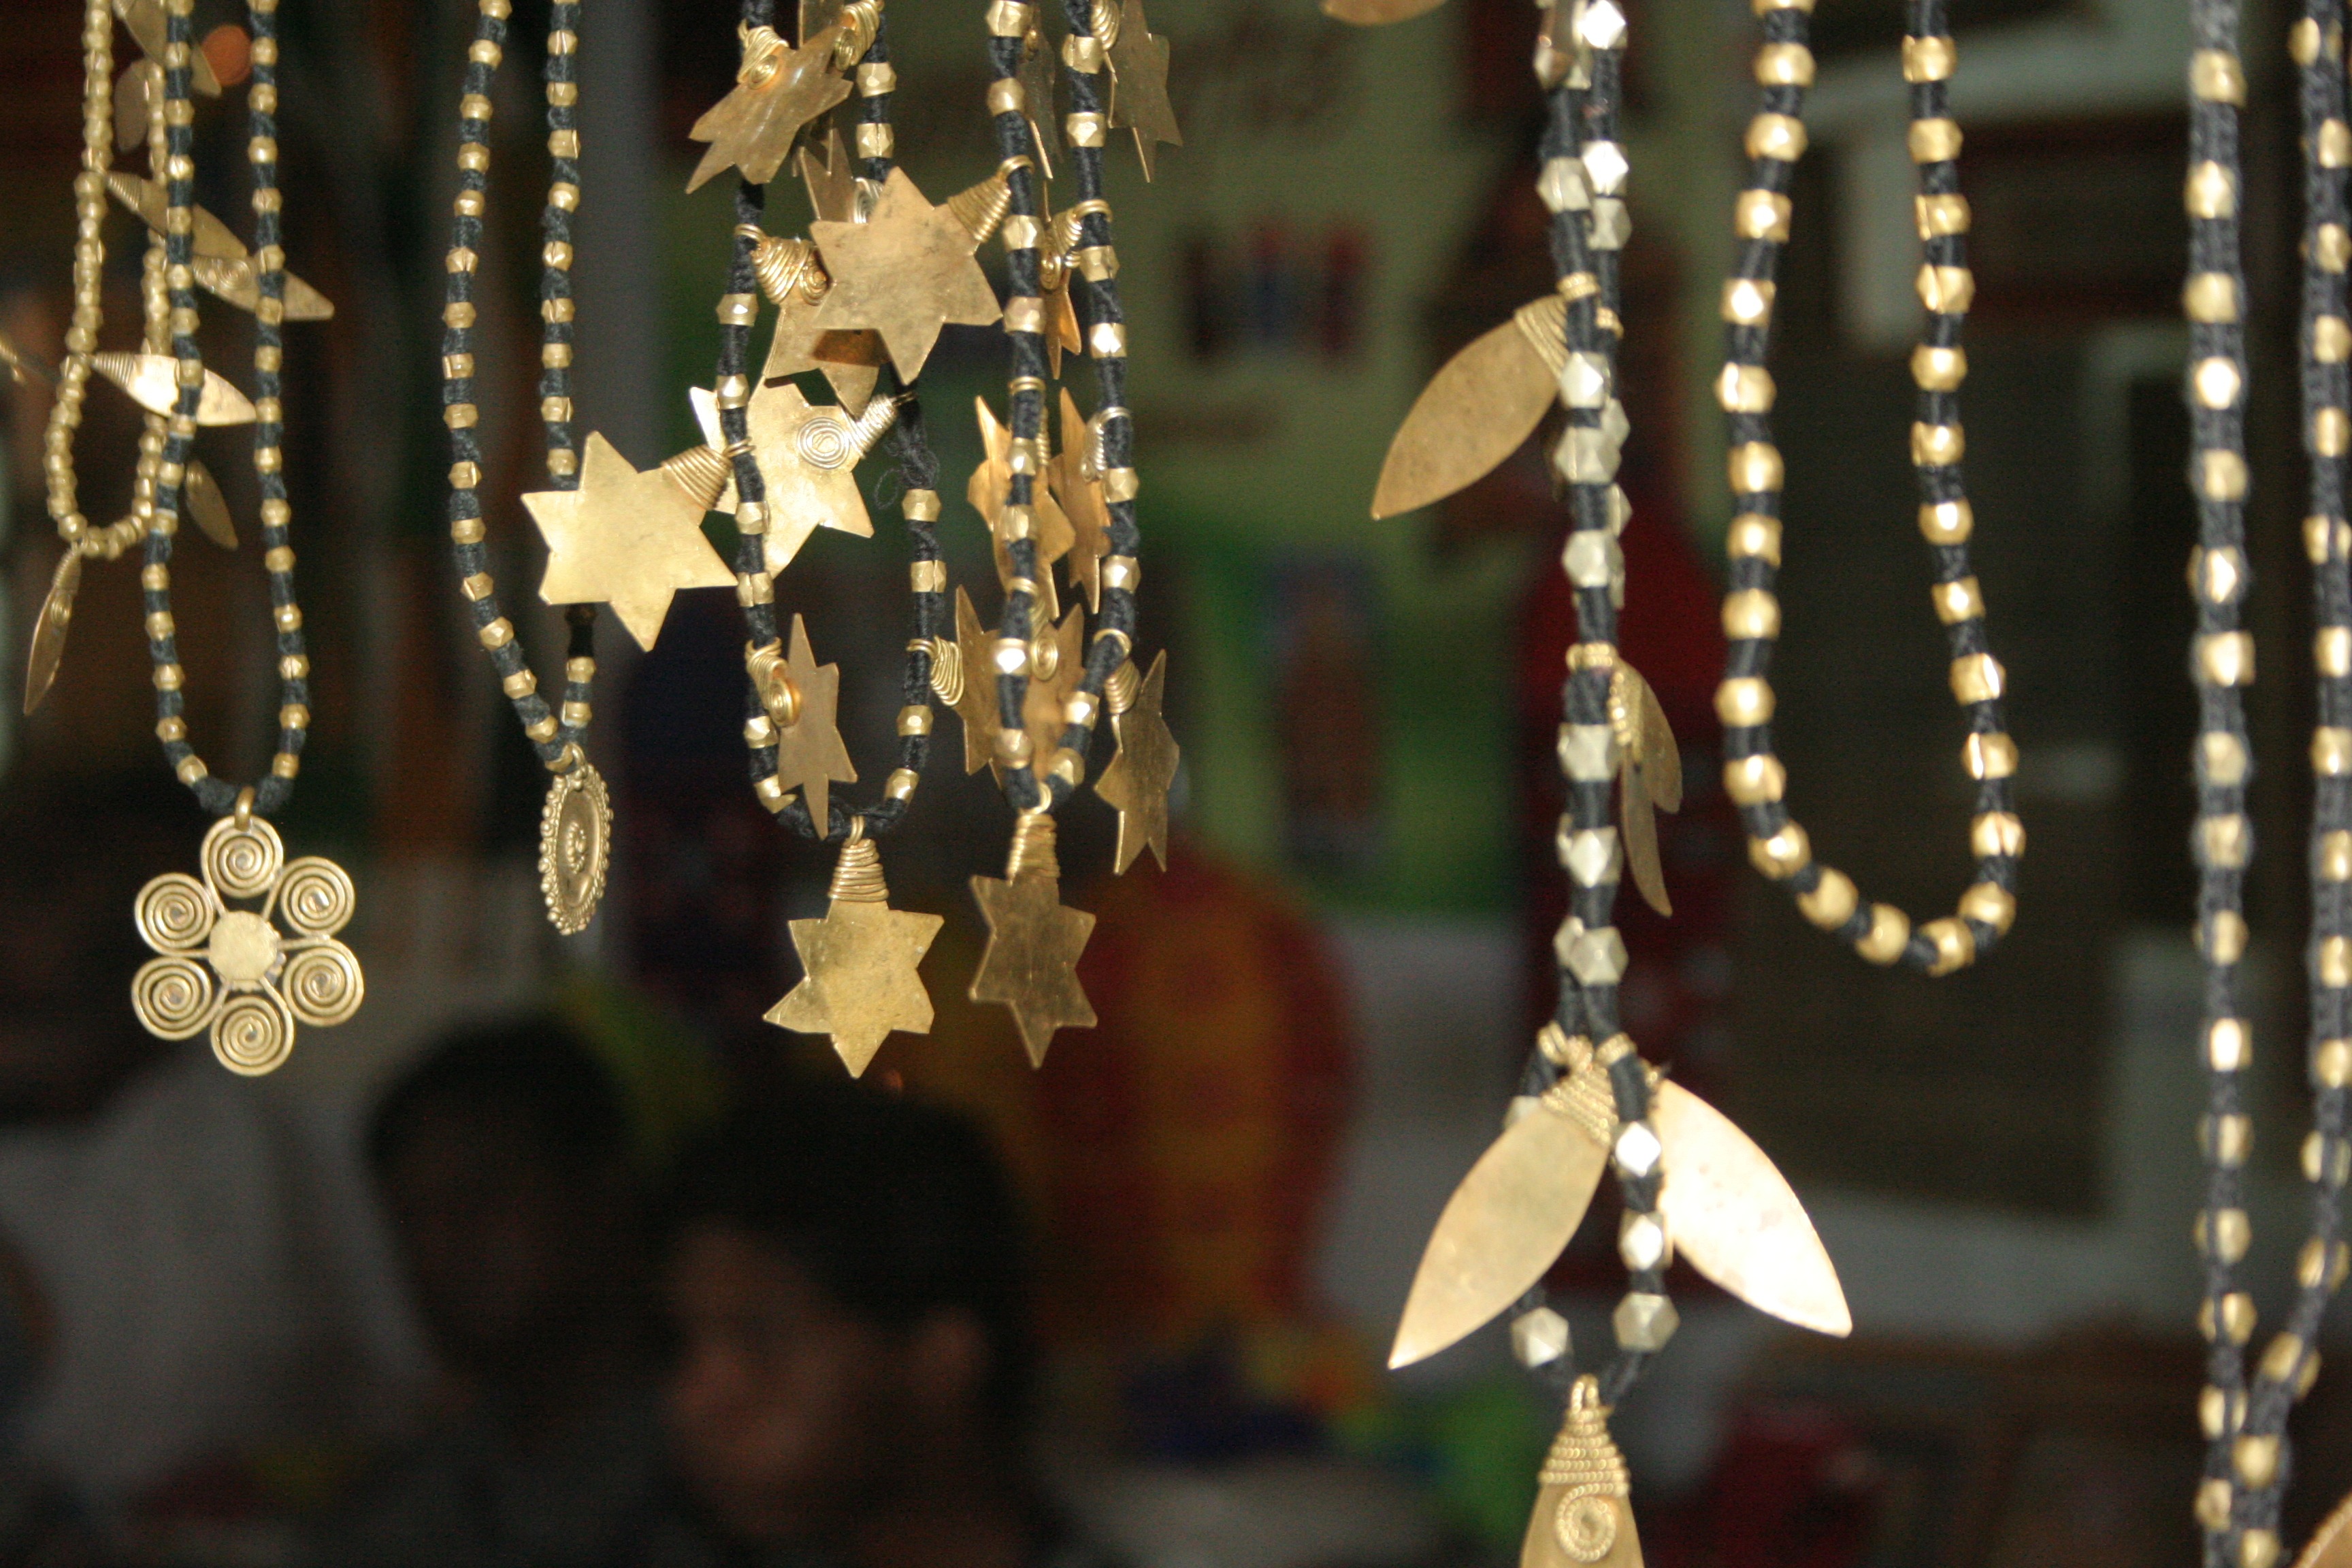
light, girl, vintage, chain, flower, female, gift, decoration, spring, metal, fashion, christmas, lighting, jewelry, ethnic, necklace, bracelet, christmas decoration, jewel, luxury, gold, silver, light fixture, style, chandelier, expensive, shiny, indian, elegance, treasure, glamour, metallic, accessory, pendant, precious